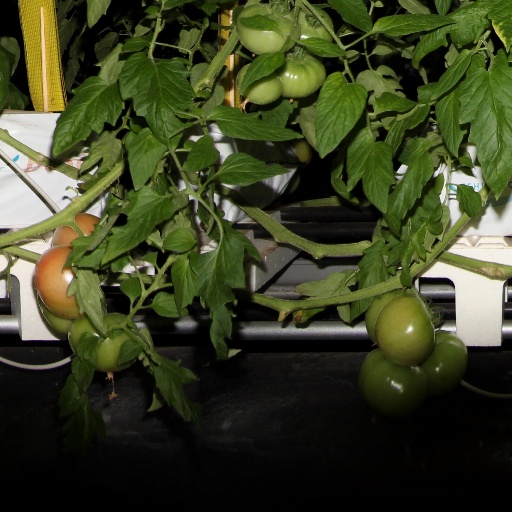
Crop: tomato